Ringling Bros. and Barnum & Bailey Circus

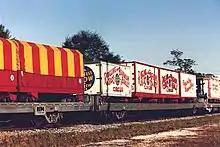
Circus train rolling through Safety Harbor, Florida

The circus suffered during the 1930s due to the Great Depression, but managed to stay in business. After John Nicholas Ringling's death, his nephew, John Ringling North, managed the indebted circus twice, the first from 1937 to 1943. Special dispensation was given to the circus by President Roosevelt to use the rails to operate in 1942, in spite of travel restrictions imposed as a result of World War II. Many of the most famous images from the circus that were published in magazine and posters were captured by American Photographer Maxwell Frederic Coplan, who traveled the world with the circus, capturing its beauty as well as its harsh realities.